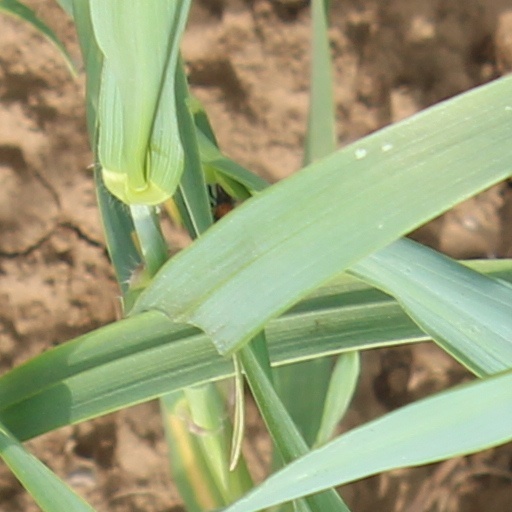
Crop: wheat